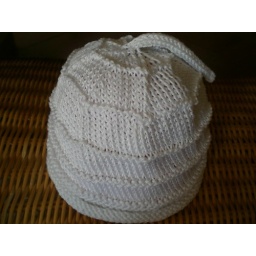
cotton hat in pure white